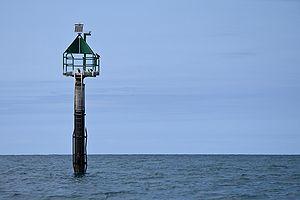
Une balise, destinée à marquer les limites d'un chenal, située au large de la côte d'Adelaïde, Australie du Sud, près du port de Outer Harbour.